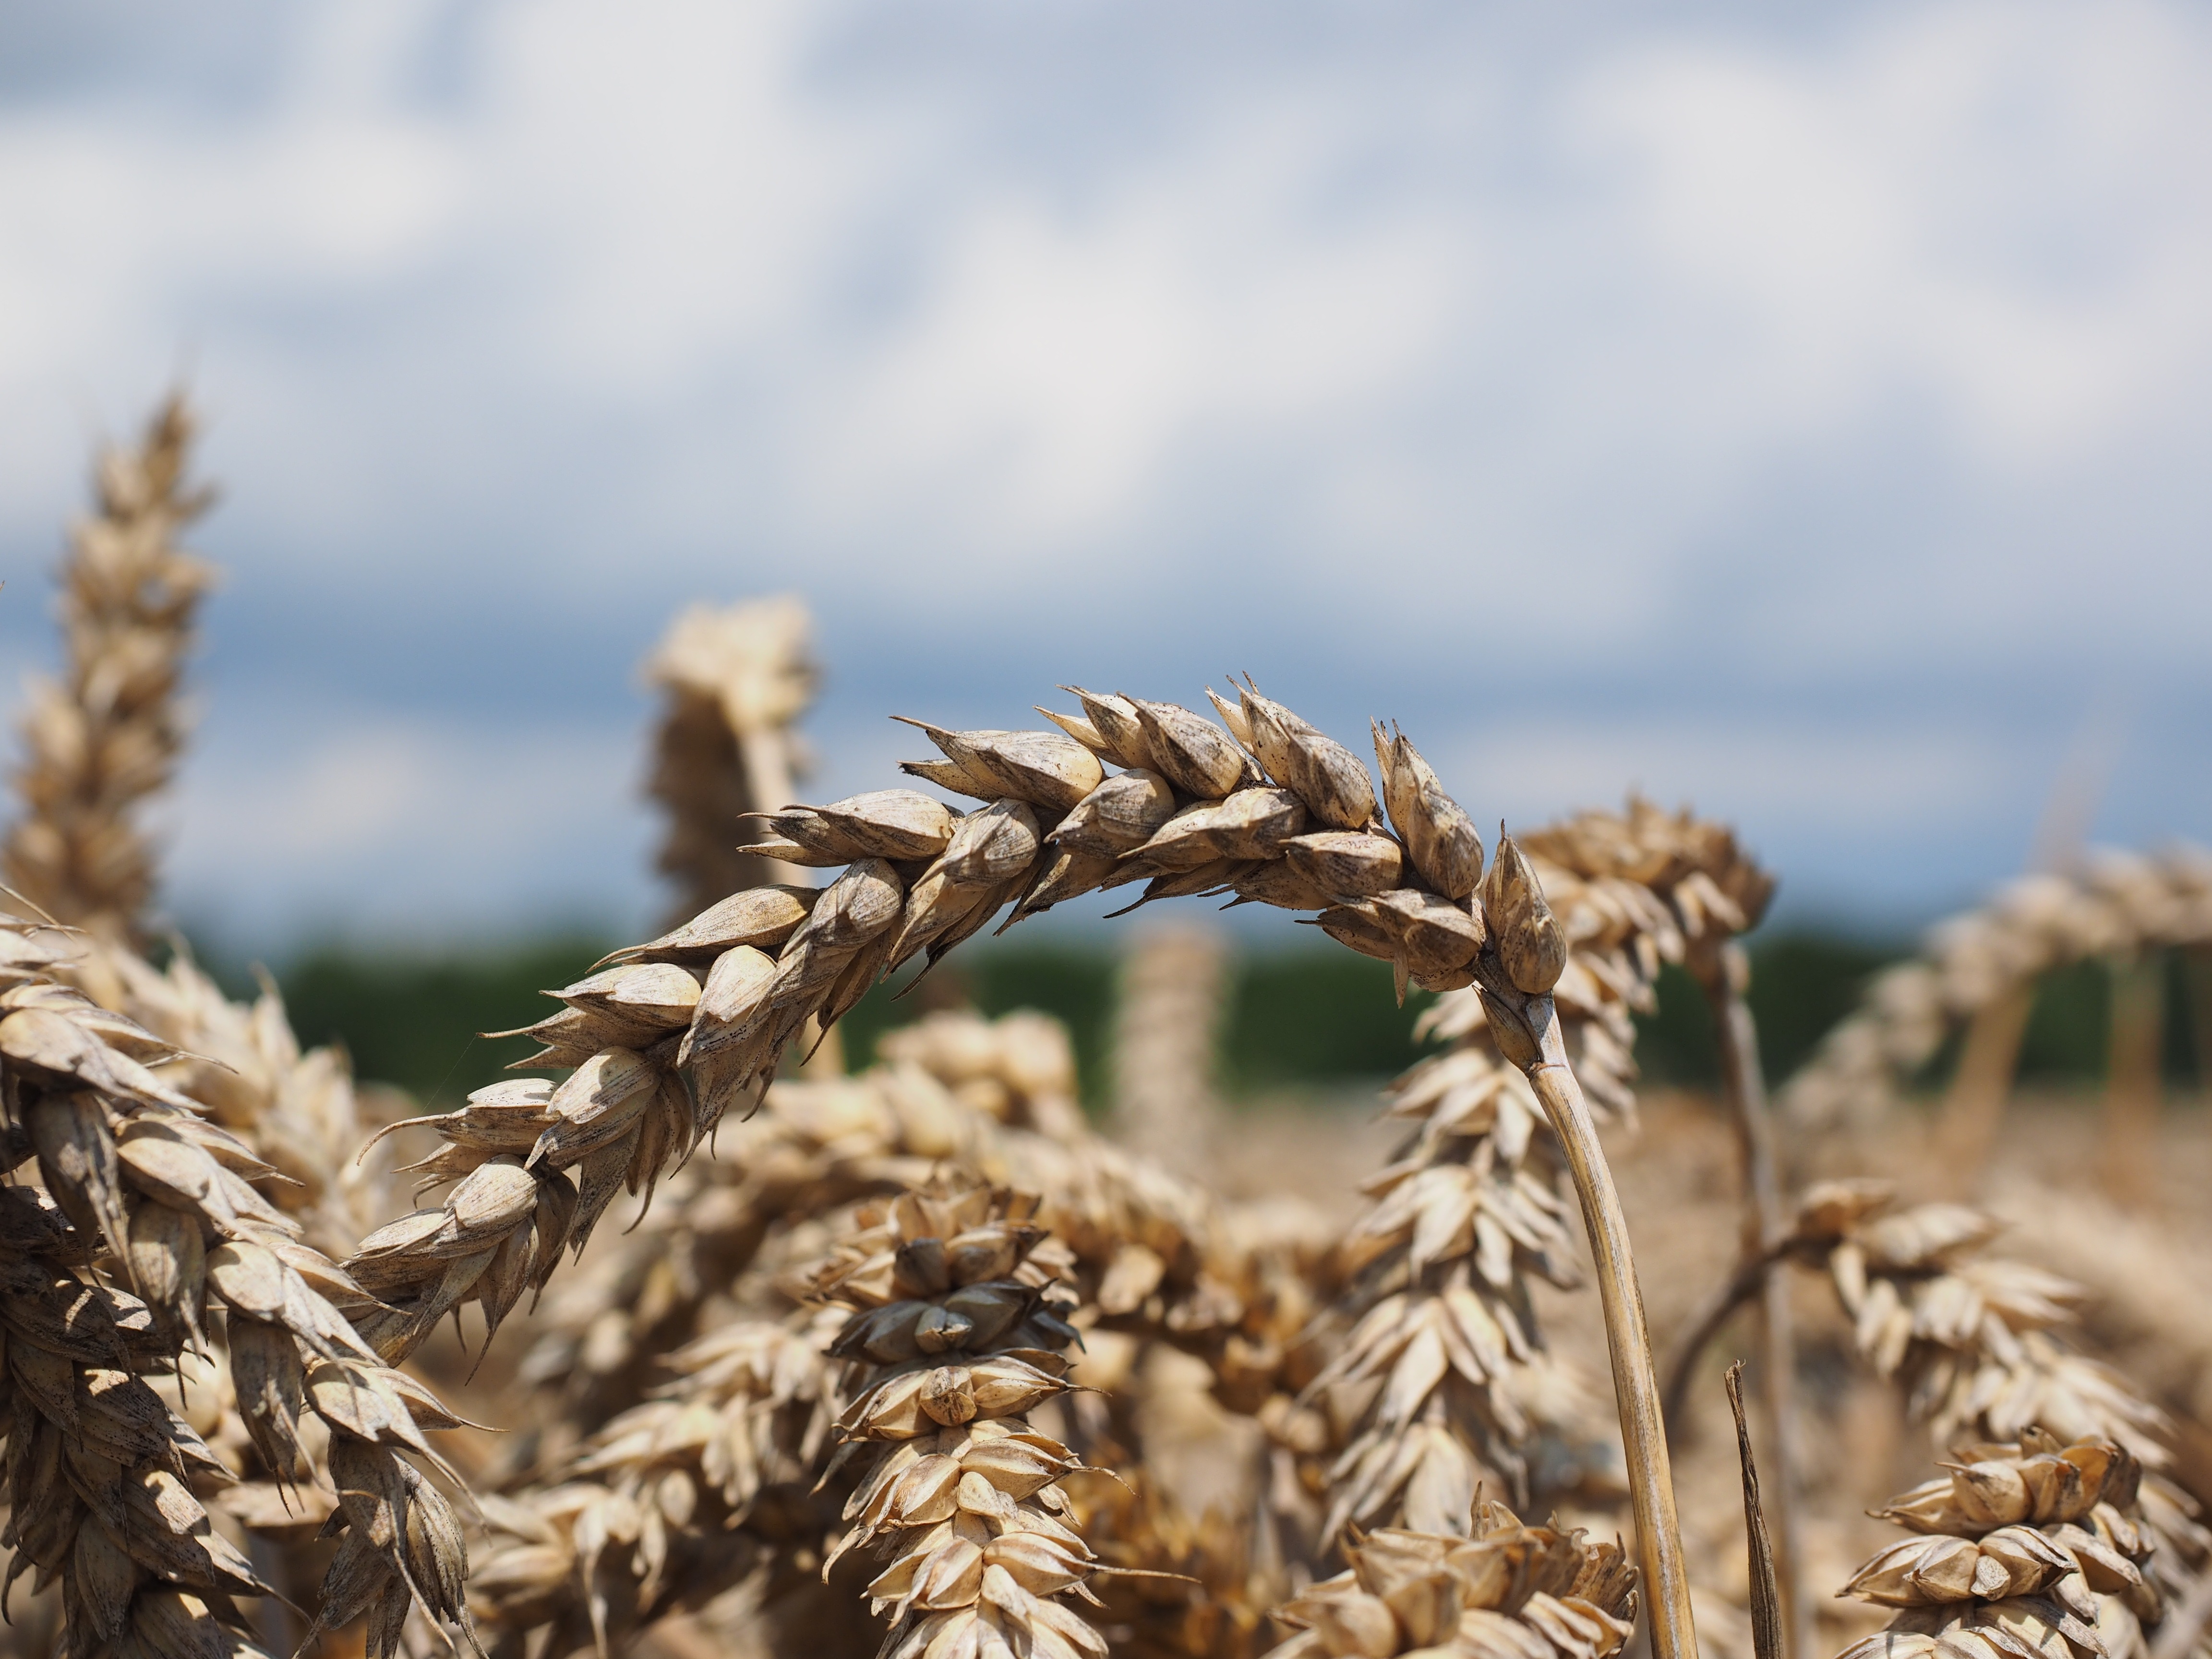
nature, grass, branch, plant, field, wheat, grain, land, summer, ripe, rural, food, golden, harvest, crop, yellow, agriculture, eat, season, spike, cereal, agricultural, cultivation, wheat field, close up, straw, cornfield, cereals, poaceae, triticum, arable, corn ear, flowering plant, halm, commodity, ear of corn, triticum aestivum, grass family, land plant, food grain